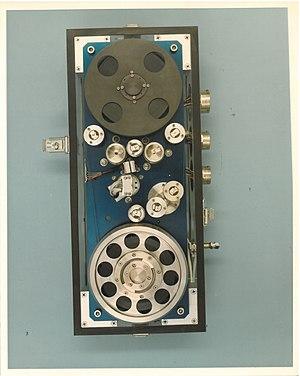
Le programme Voyager est un programme d'exploration robotique de l'agence spatiale américaine dont l'objectif est d'étudier les planètes extérieures du Système solaire. Il comprend deux sondes spatiales identiques Voyager 1 et Voyager 2 lancées en 1977 qui ont survolé les planètes Jupiter, Saturne, Uranus, Neptune ainsi que 48 de leurs satellites. Les données collectées par les 9 instruments portés par chaque sonde en font sans doute la mission d'exploration du Système solaire la plus fructueuse sur le plan scientifique de toute l'histoire spatiale. Les sondes Voyager sont les premières à effectuer un survol d'Uranus et Neptune et les secondes à étudier Jupiter et Saturne après les sondes Pioneer 10 et 11. Voyager 1 et 2 ont permis d'obtenir des informations détaillées sur l'atmosphère de Jupiter, Saturne et Uranus. Elles ont révélé de nombreux détails sur la structure des anneaux de Saturne, permis de découvrir les anneaux de Jupiter et ont fourni les premières images détaillées des anneaux d'Uranus et de Neptune. Les sondes ont découvert en tout 33 nouvelles lunes. Elles ont révélé l'activité volcanique de Io et la structure étrange de la surface de la lune galiléenne Europe.